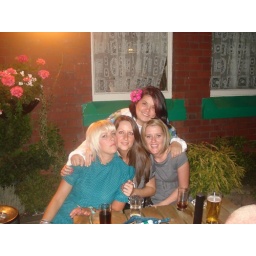
Carrie, Jen, Me and Kelly with a flower stolen out the the hanging basket in her hair